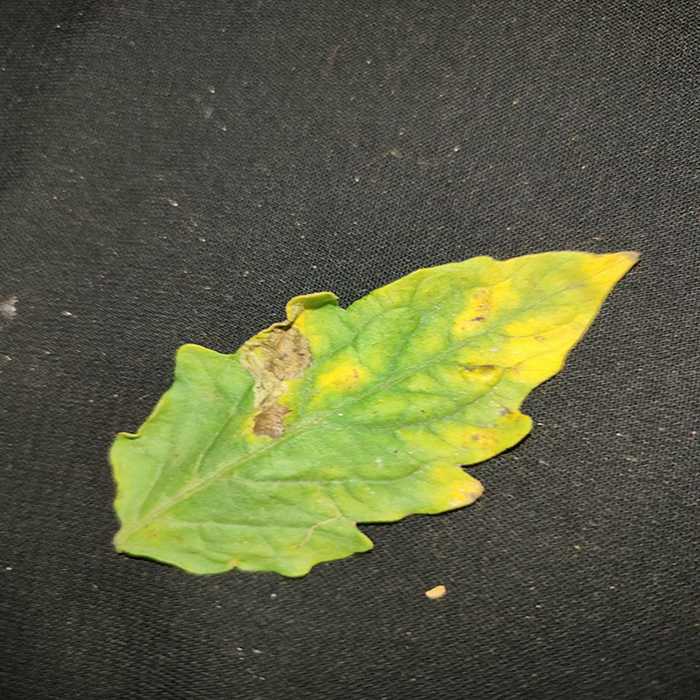
Plant: Tomato
Label: Tomato Bacterial spot